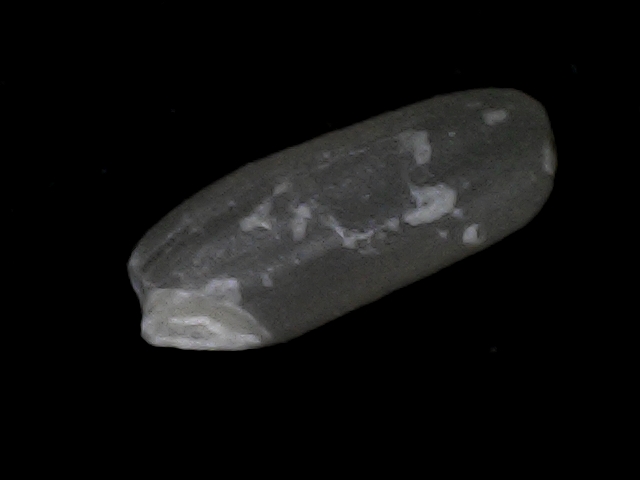
Rice variety: BD95